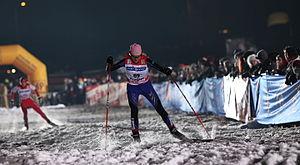
Lada Nesterenko, née le 3 août 1976, est une fondeuse ukrainienne.